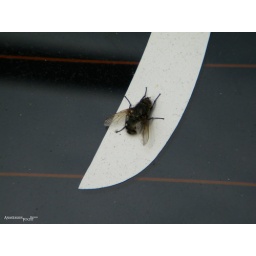
At my rear window on my car was a little fly in the sunshine...